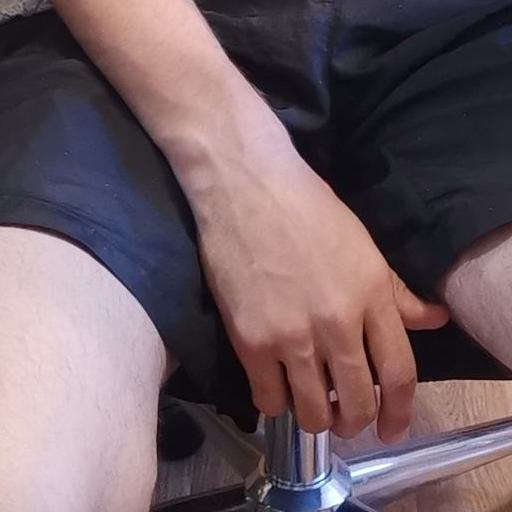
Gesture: no_gesture